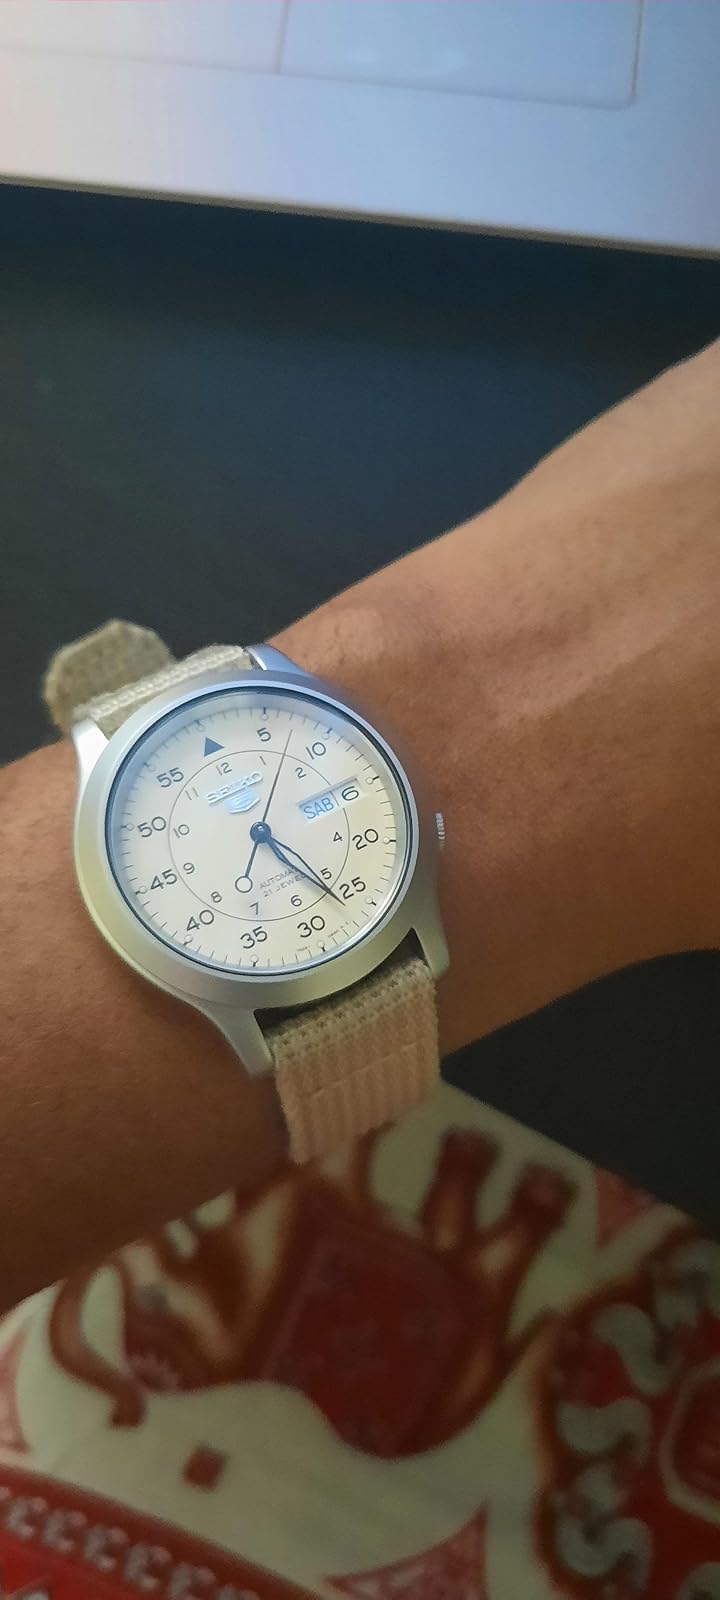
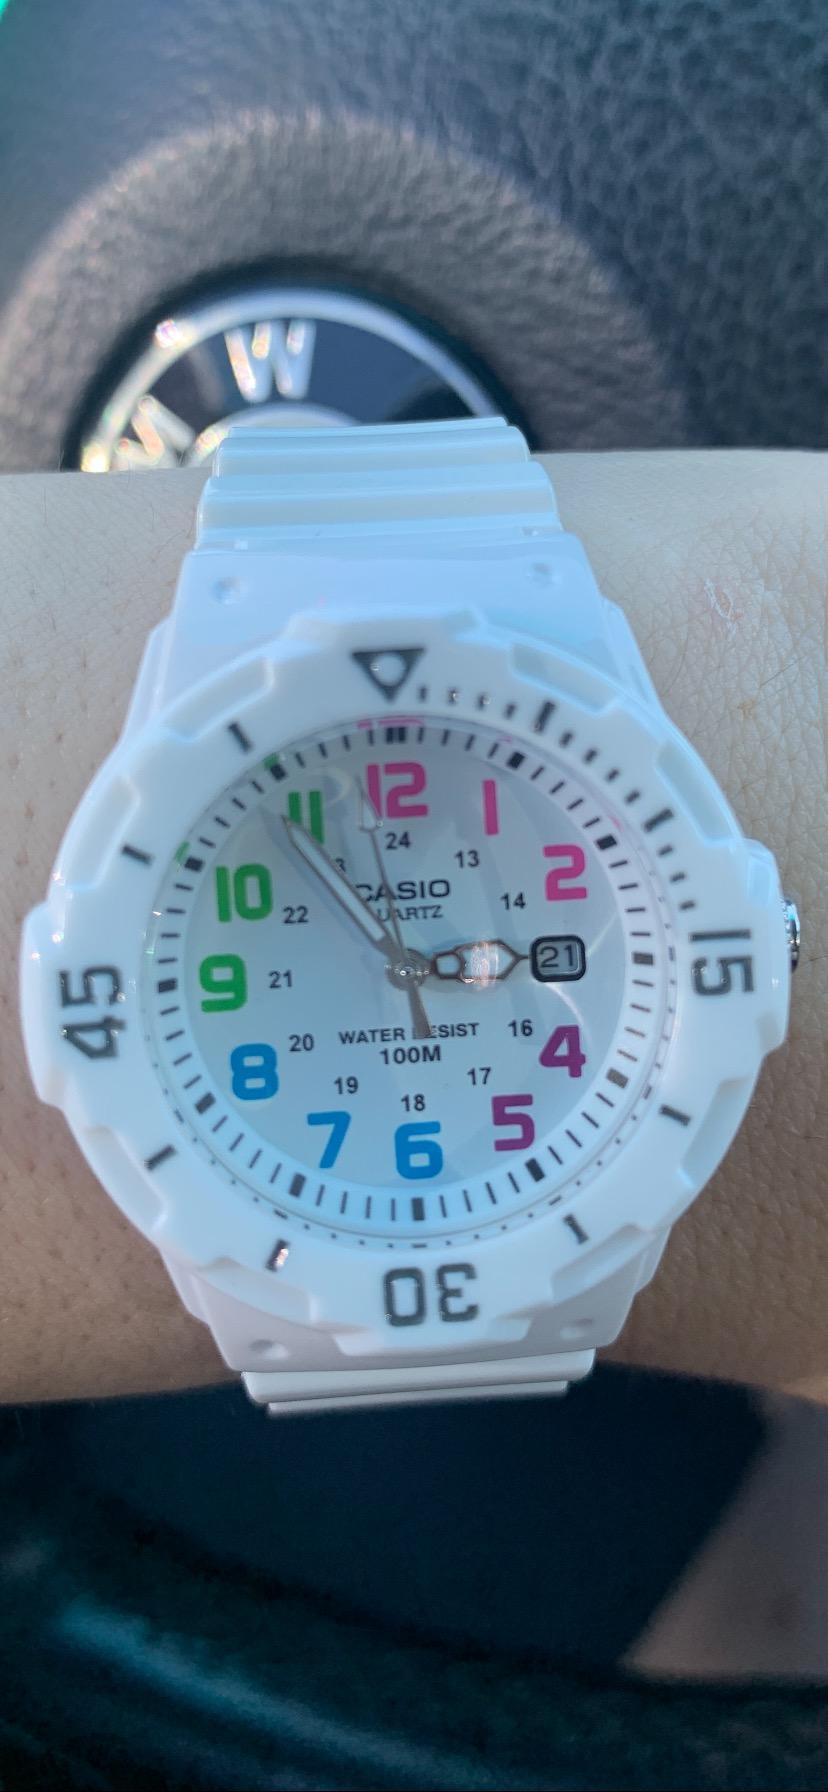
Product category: accessories_watch
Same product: no